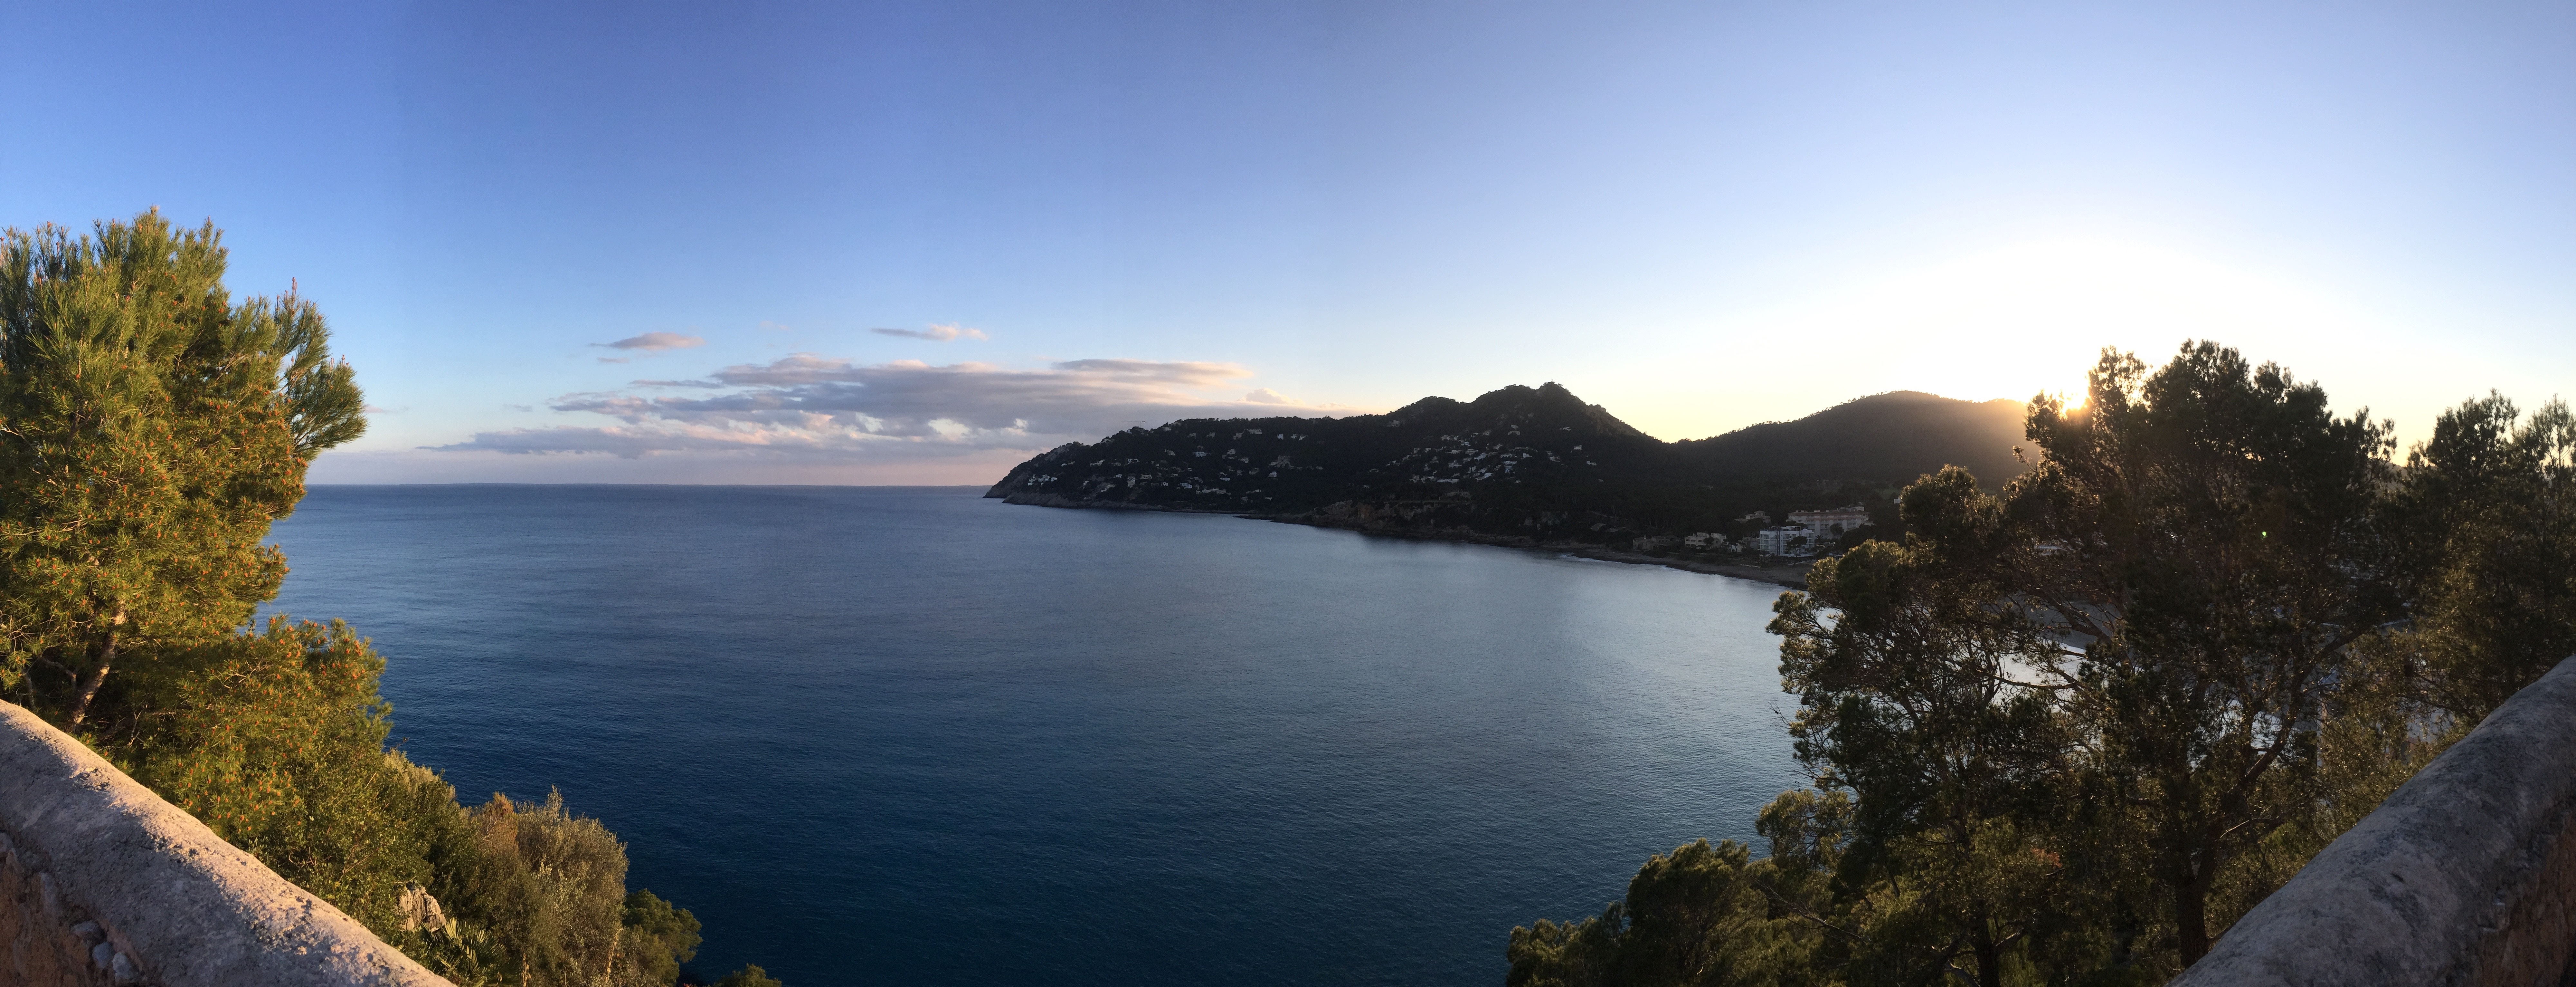
landscape, sea, coast, water, nature, rock, ocean, mountain, cloud, morning, hill, lake, mountain range, cliff, dusk, reflection, bay, blue, fjord, reservoir, terrain, body of water, mallorca, loch, booked, abendstimmung, arta, landform